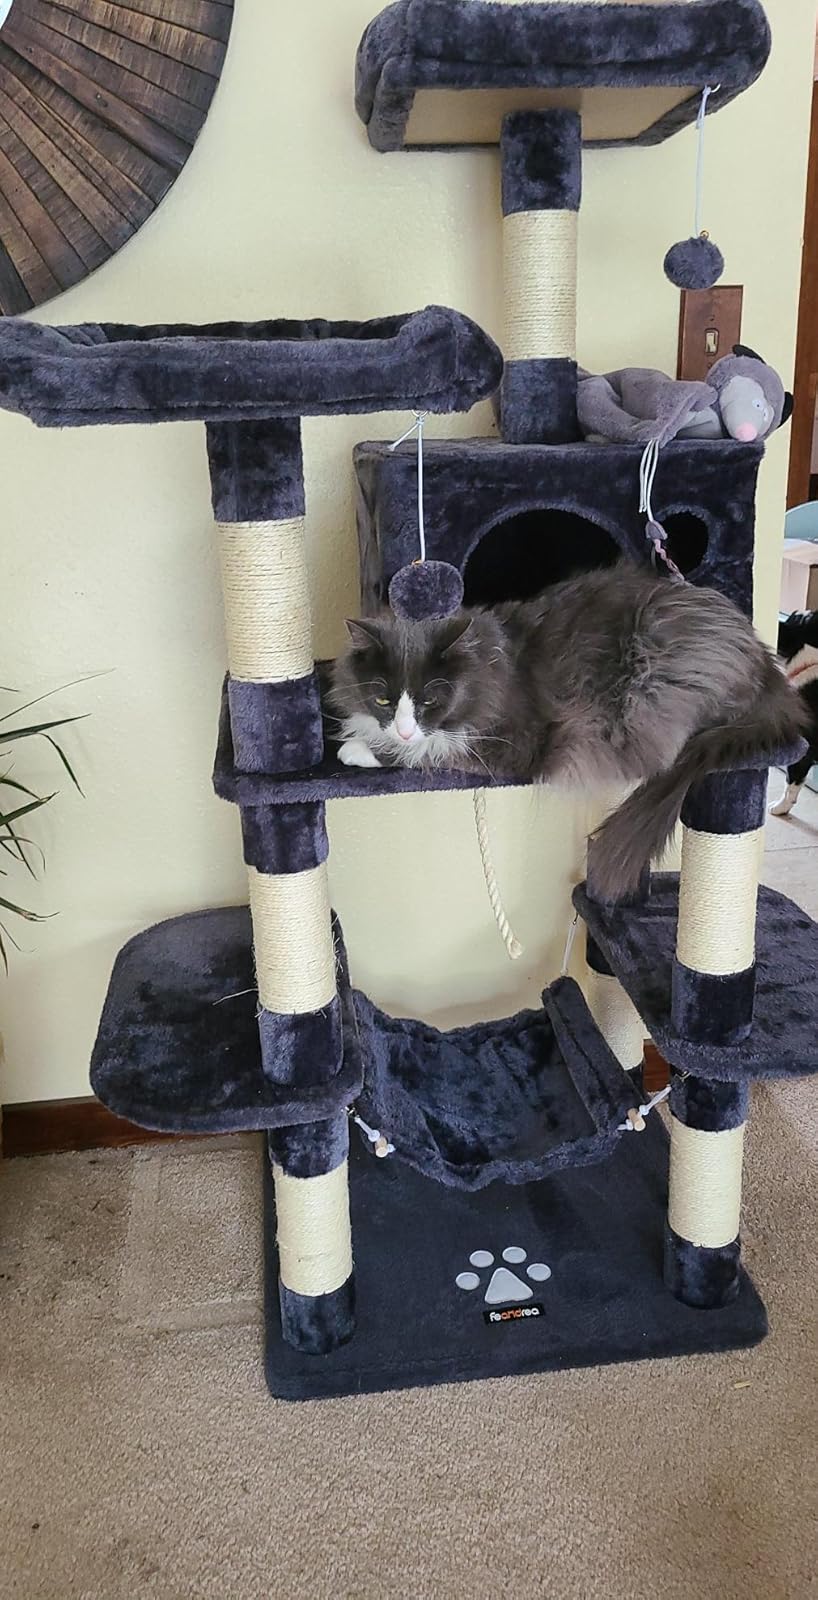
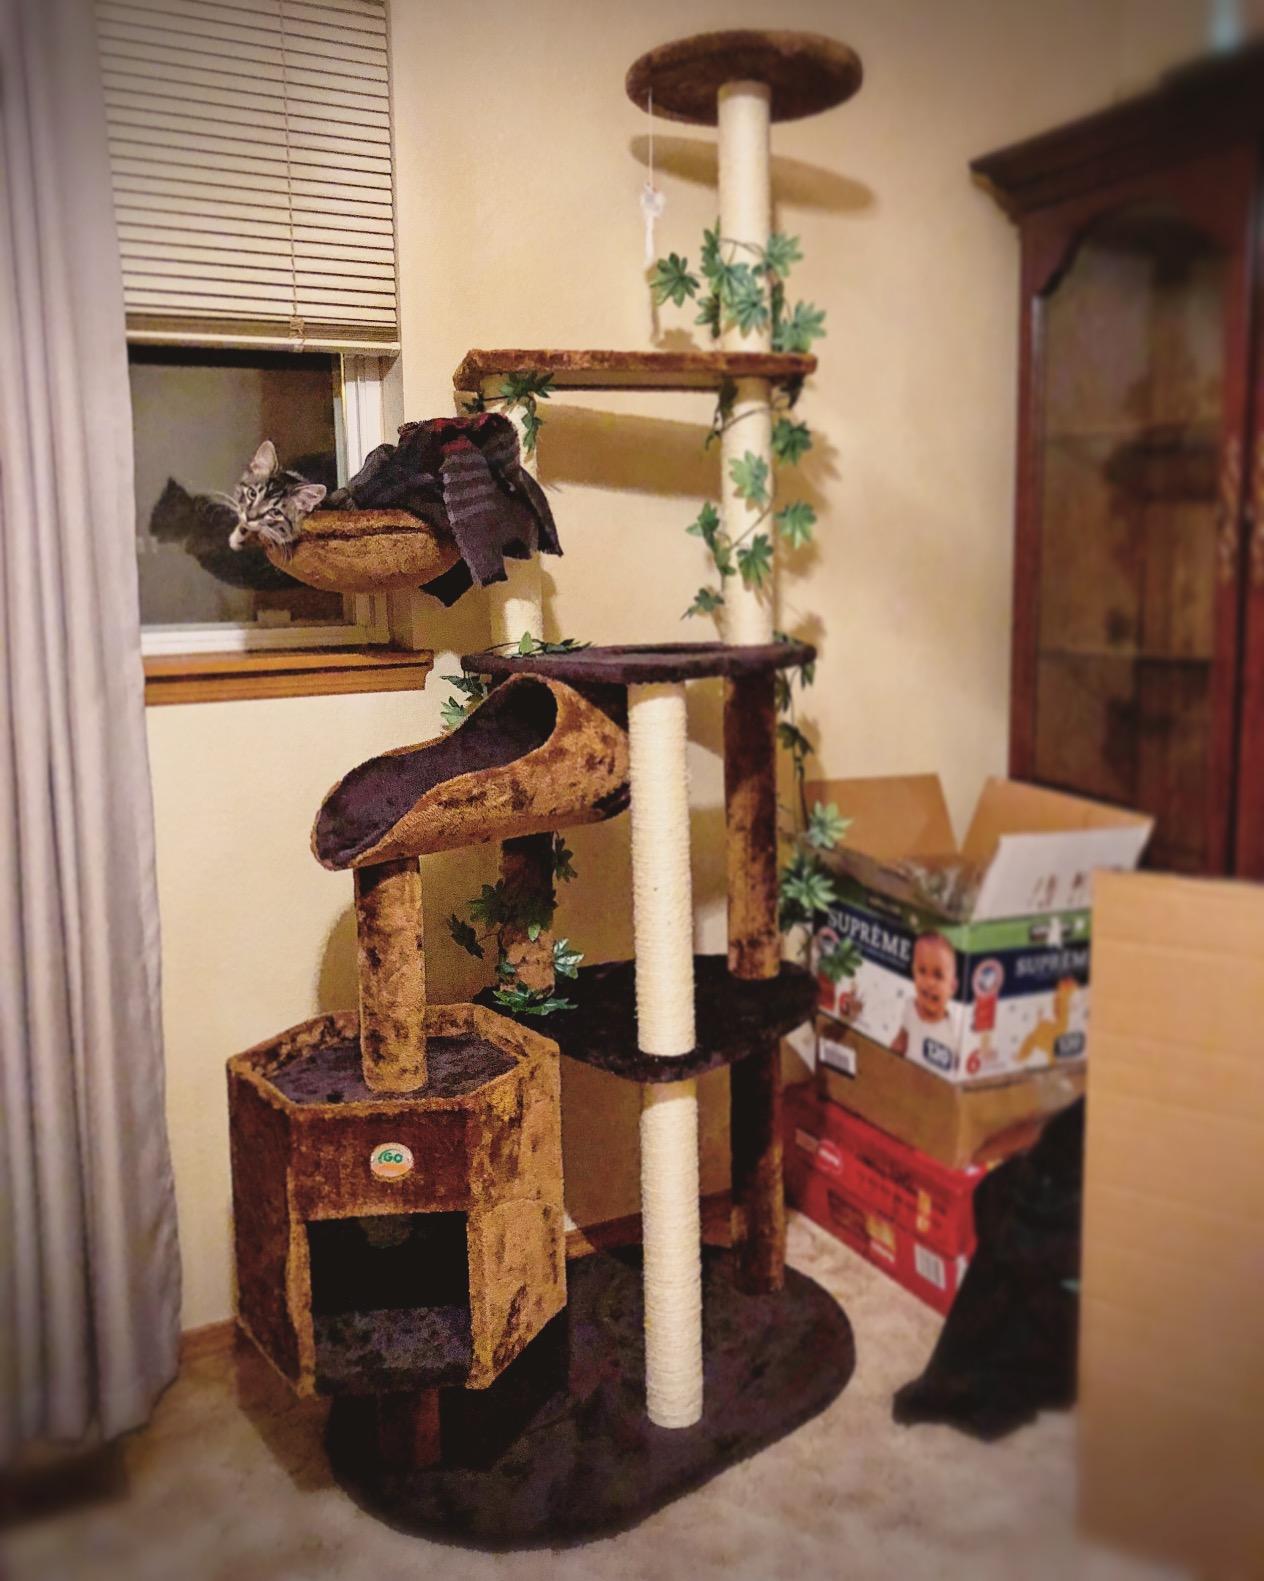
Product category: items_cat tree
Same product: no